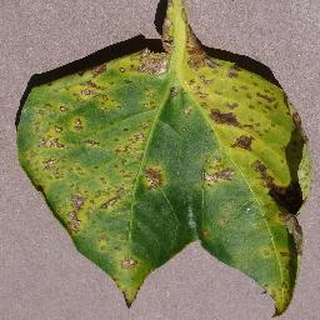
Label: bell_pepper_bacterial_spot